En Orient

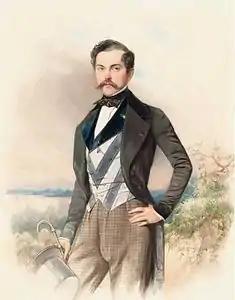
Nikolai Vladimirovich Adlerberg

Adlerberg's "En Orient: impressions et réminiscences" was a depiction of his religious pilgrimage to the Holy places fought for during the Crimean war (1853-1856). At the time of his writing "En Orient: impressions et réminiscences", the Crimean War (1853-1856) had just ended. This war mainly opposed Russia to the Ottoman Empire allied with Britain and France. It began due to the crumbling of the Ottoman Empire, the feud between Orthodoxy (supported by the Russians) and Christianity (represented by the French) for Holy places and Russia's colonial endeavors, notably. The outcome of the war was the defeat of Russia.